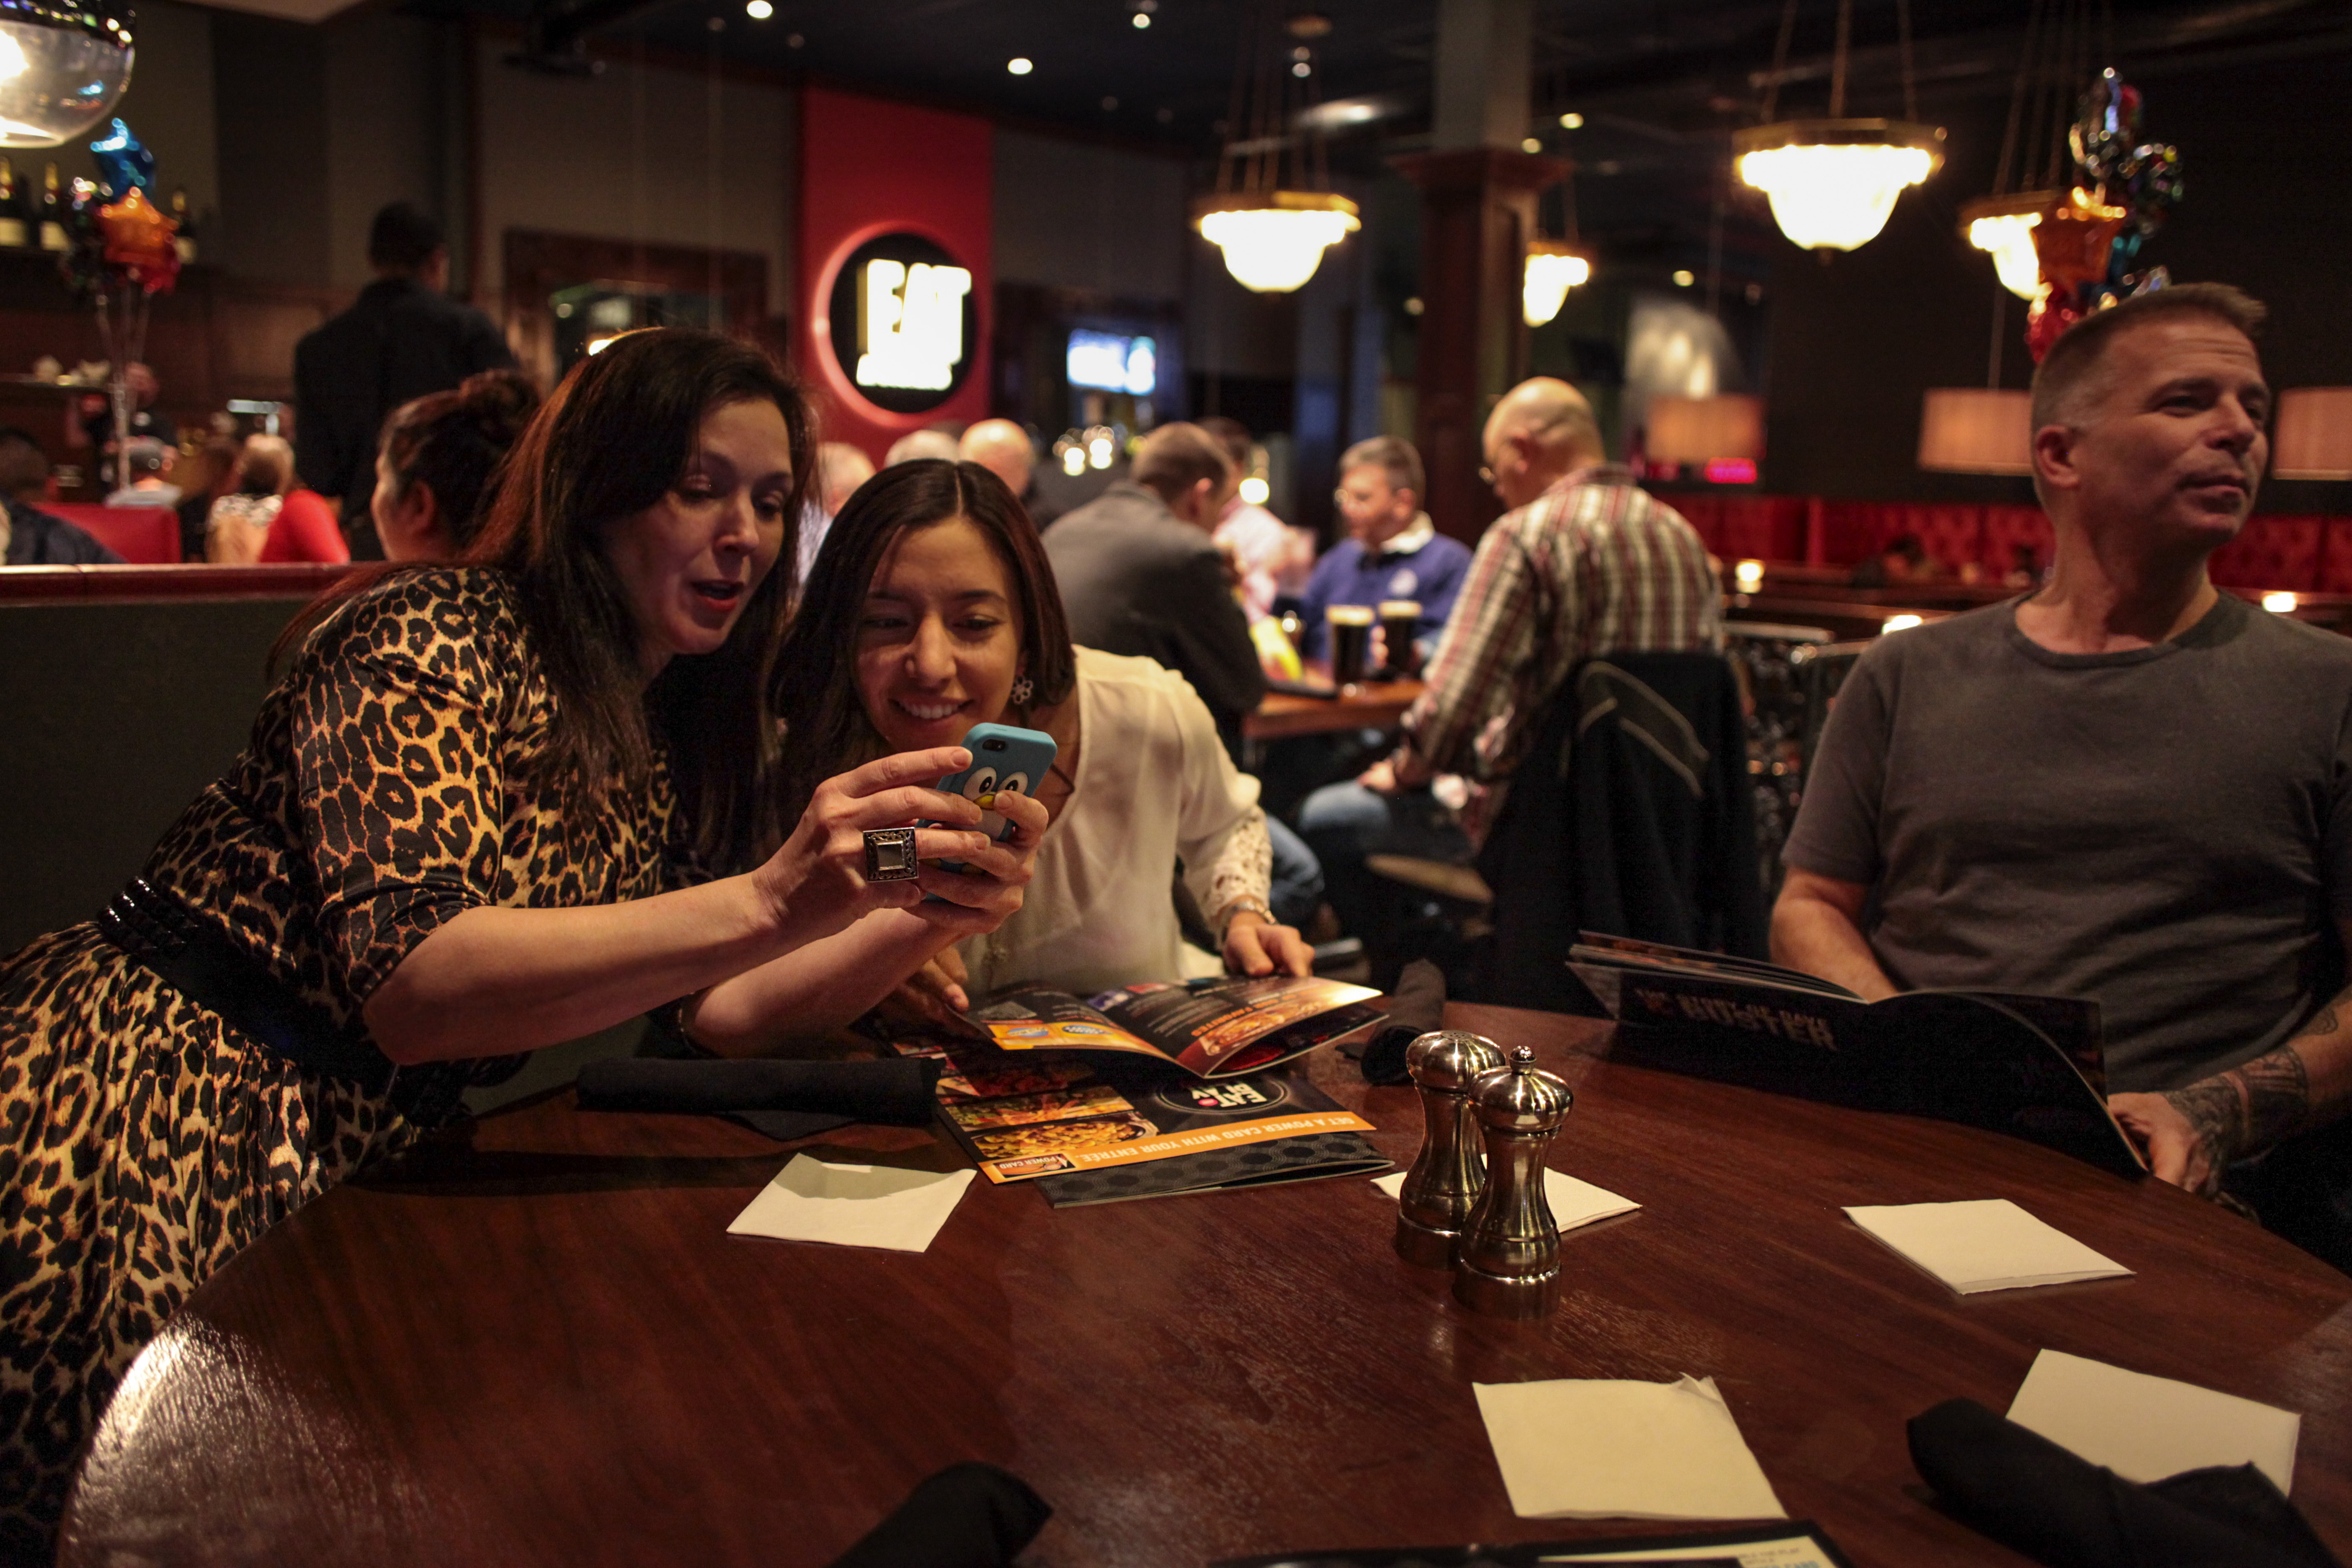
2016, friends, games, 366, tavern